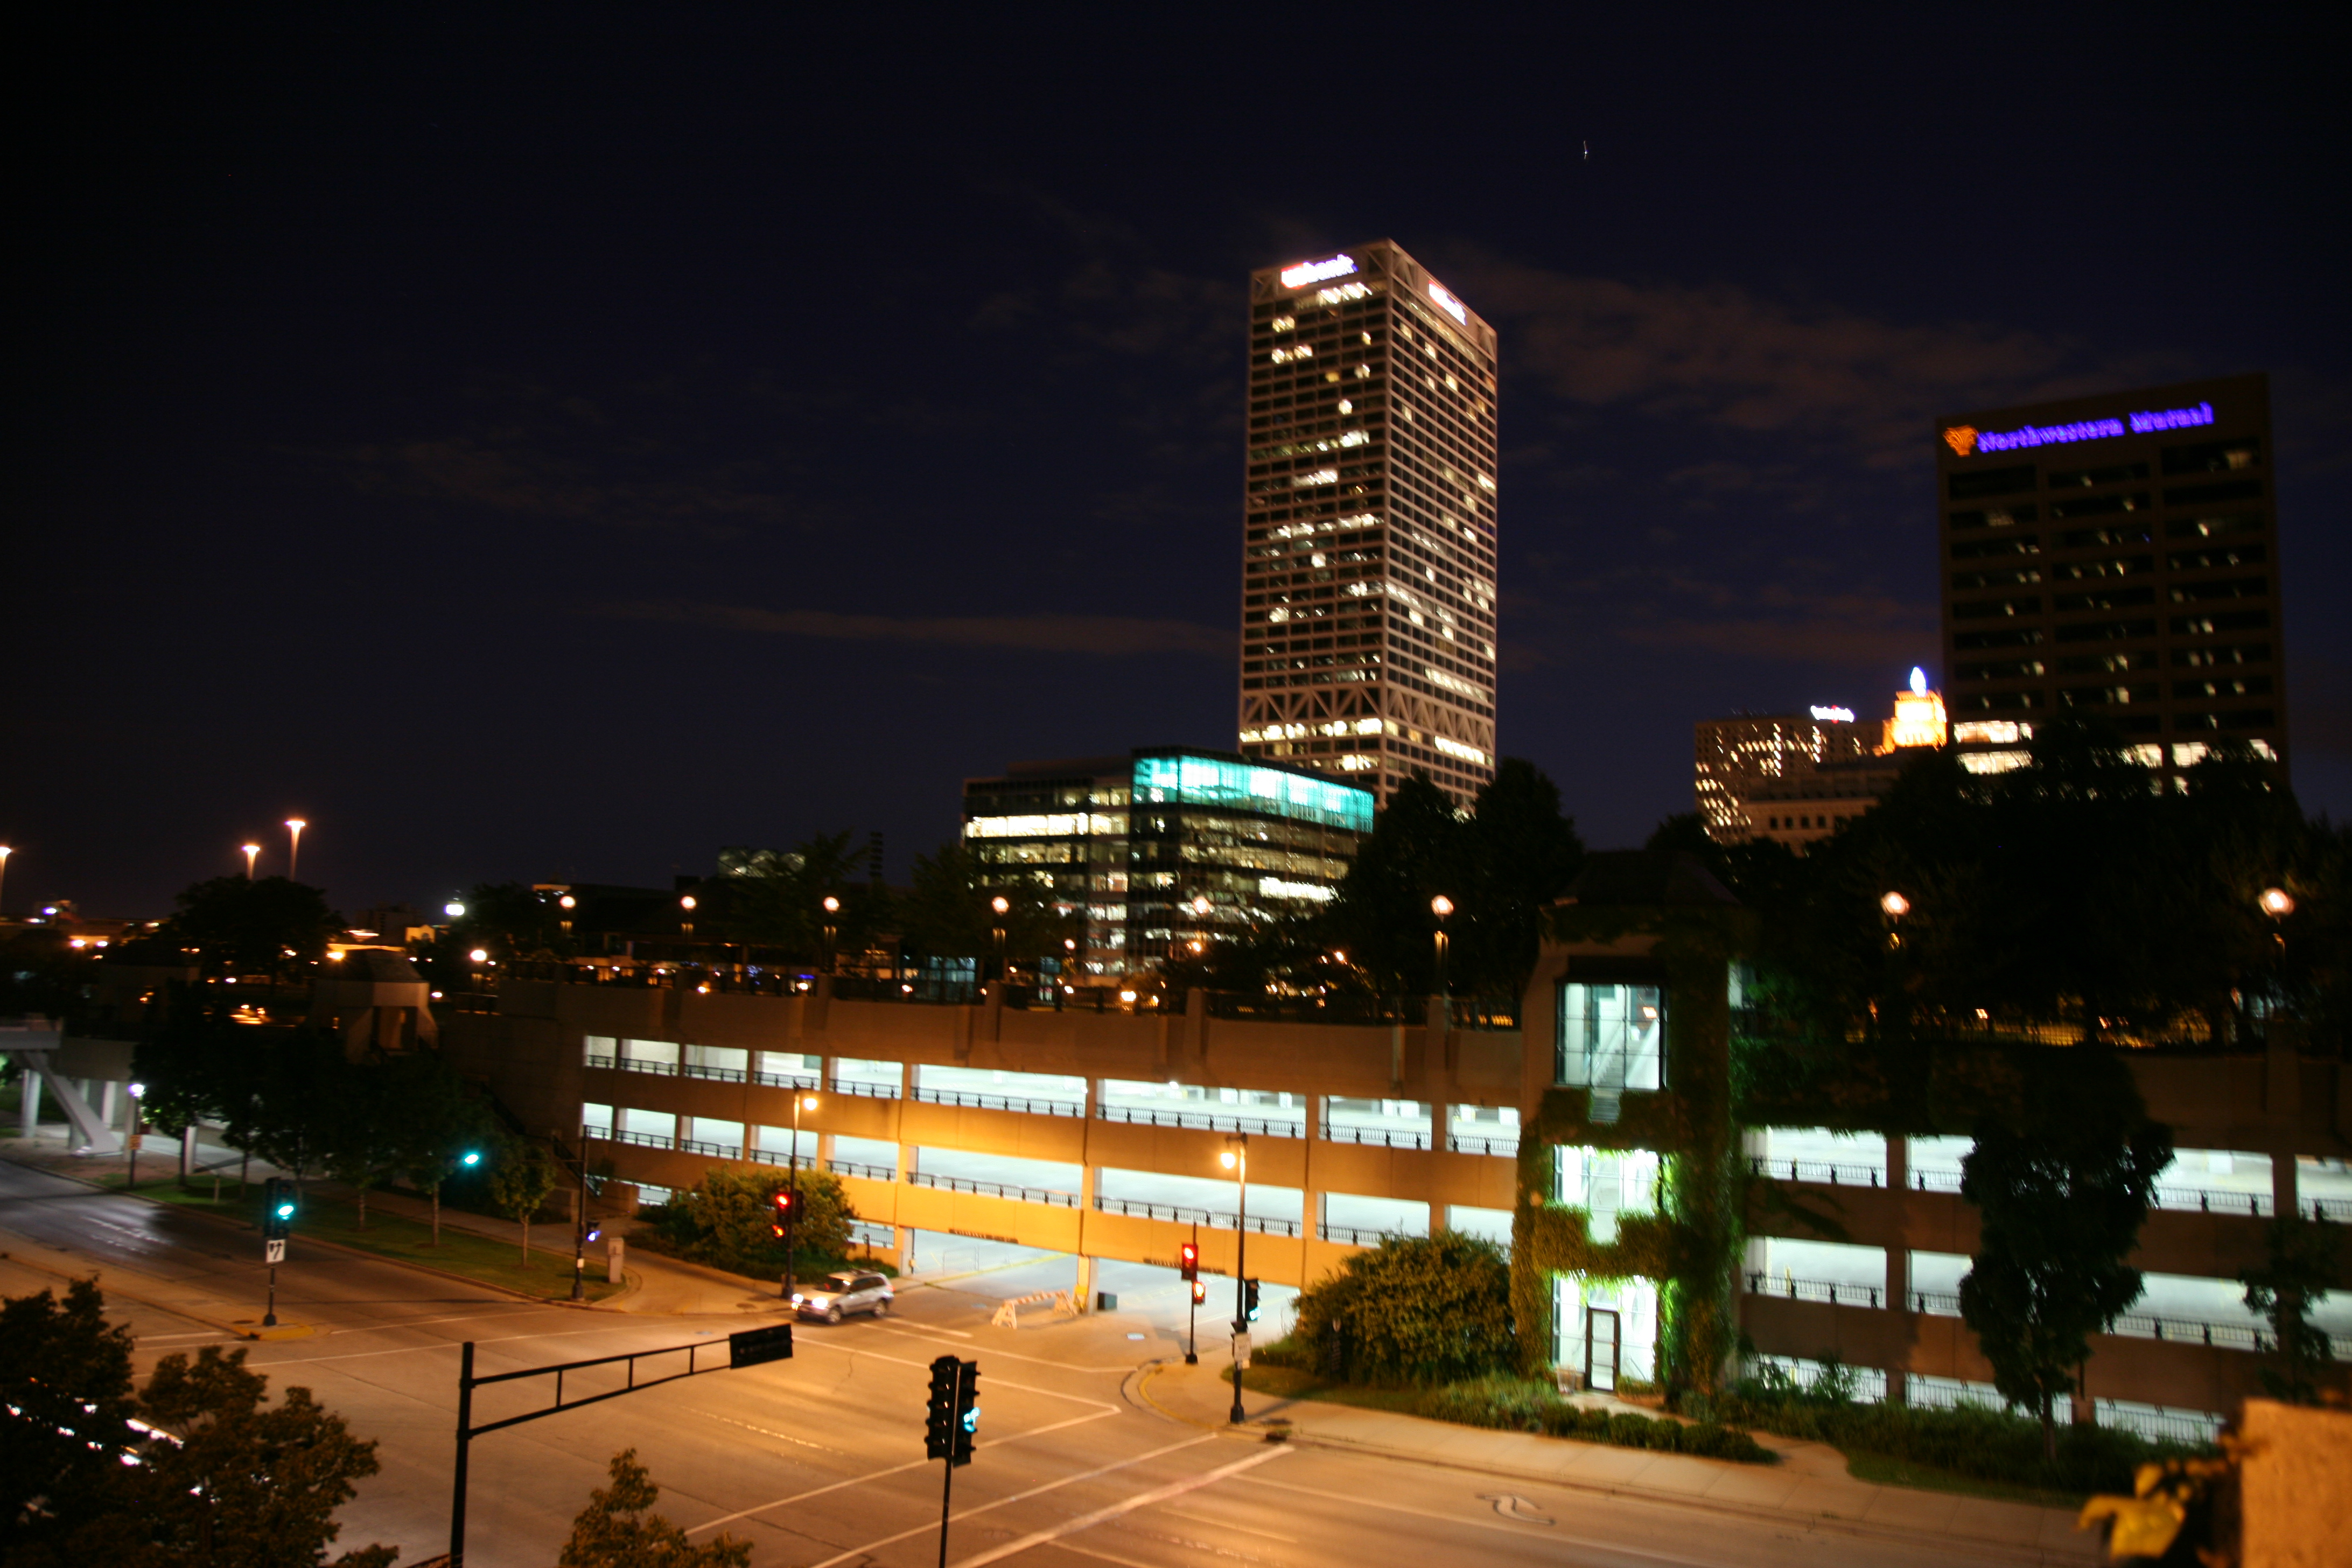
light, skyline, night, city, skyscraper, cityscape, downtown, dusk, evening, landmark, metropolis, wisconsin, milwaukee, urban area, human settlement, metropolitan area